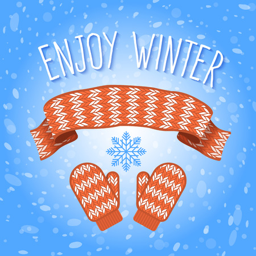
vector flat illustration of knitted scarf and mittens on a snowy background with the inscription and snowflake .